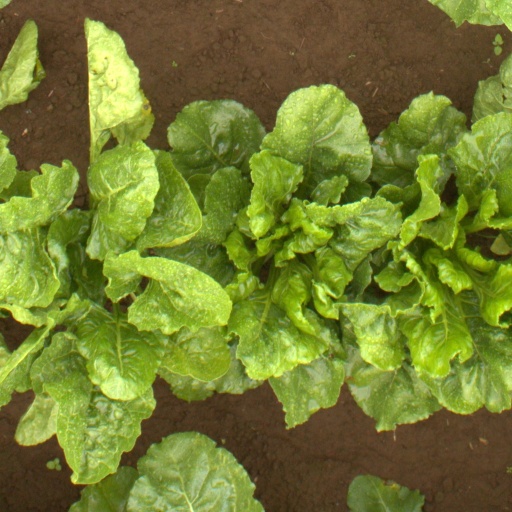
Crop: sugar beet